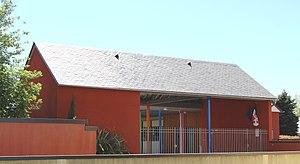
École de Saint-Martin (Hautes-Pyrénées)
Saint-Martin est une commune française située dans le département des Hautes-Pyrénées, en région Occitanie.